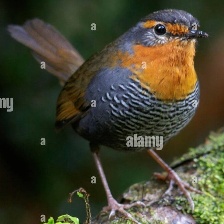
Species: CHUCAO TAPACULO
Scientific name: SCELORCHILUS RUBECULA